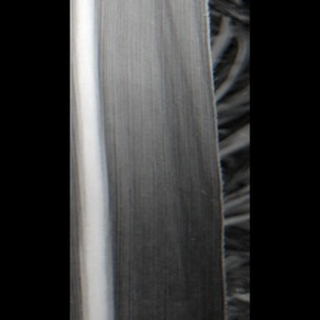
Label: healthy_sugarcane